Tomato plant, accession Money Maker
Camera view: tilt-top (135 deg); turntable rotation: 150 degrees
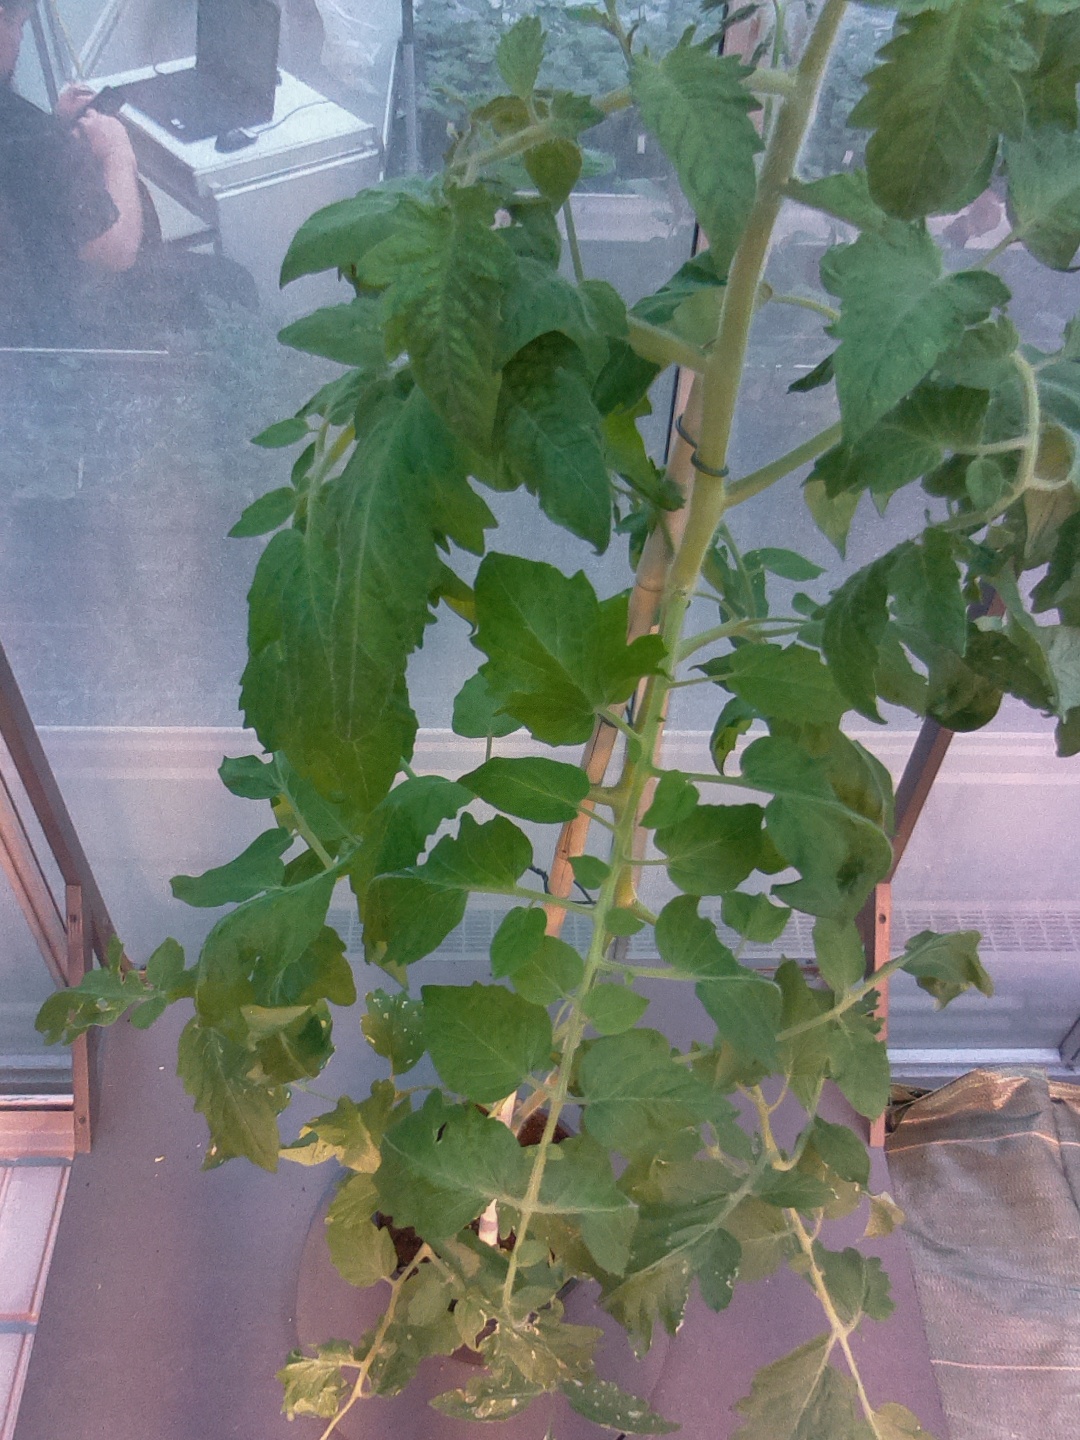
BBCH growth stage 62: 20%-30% of flowers open